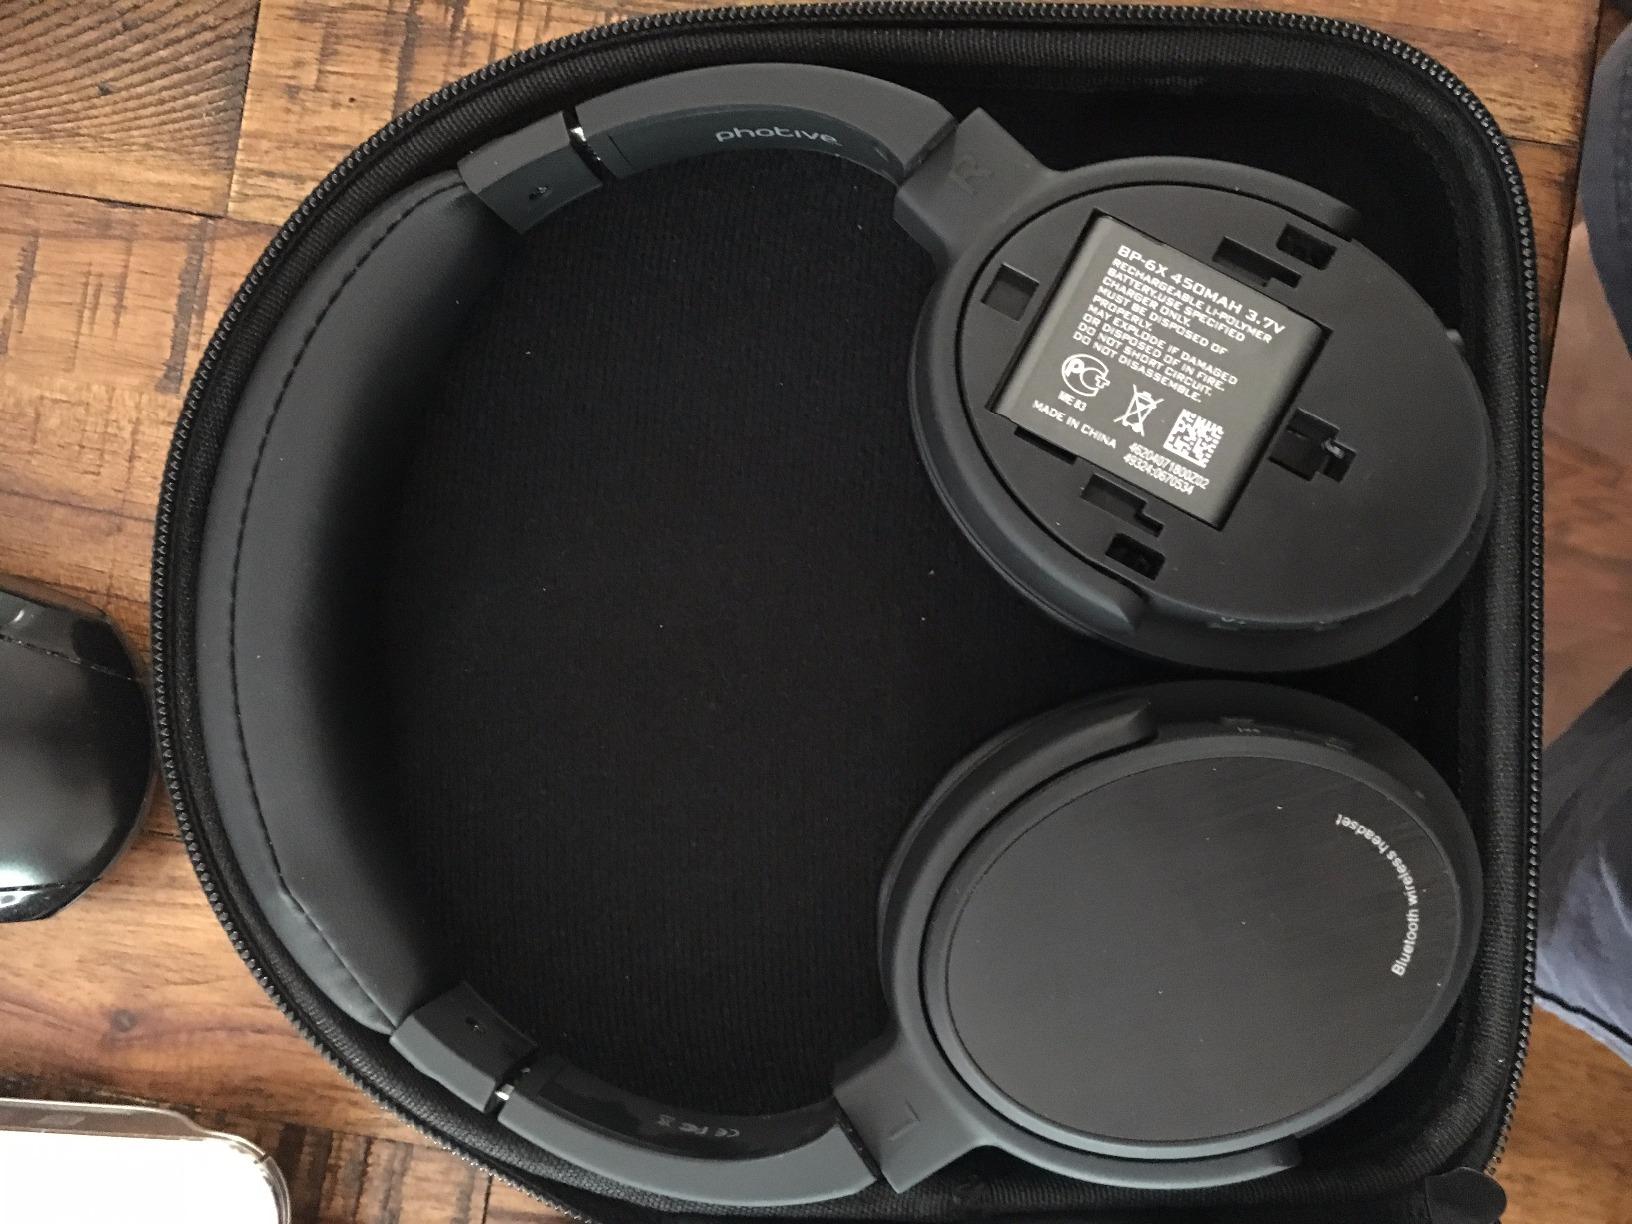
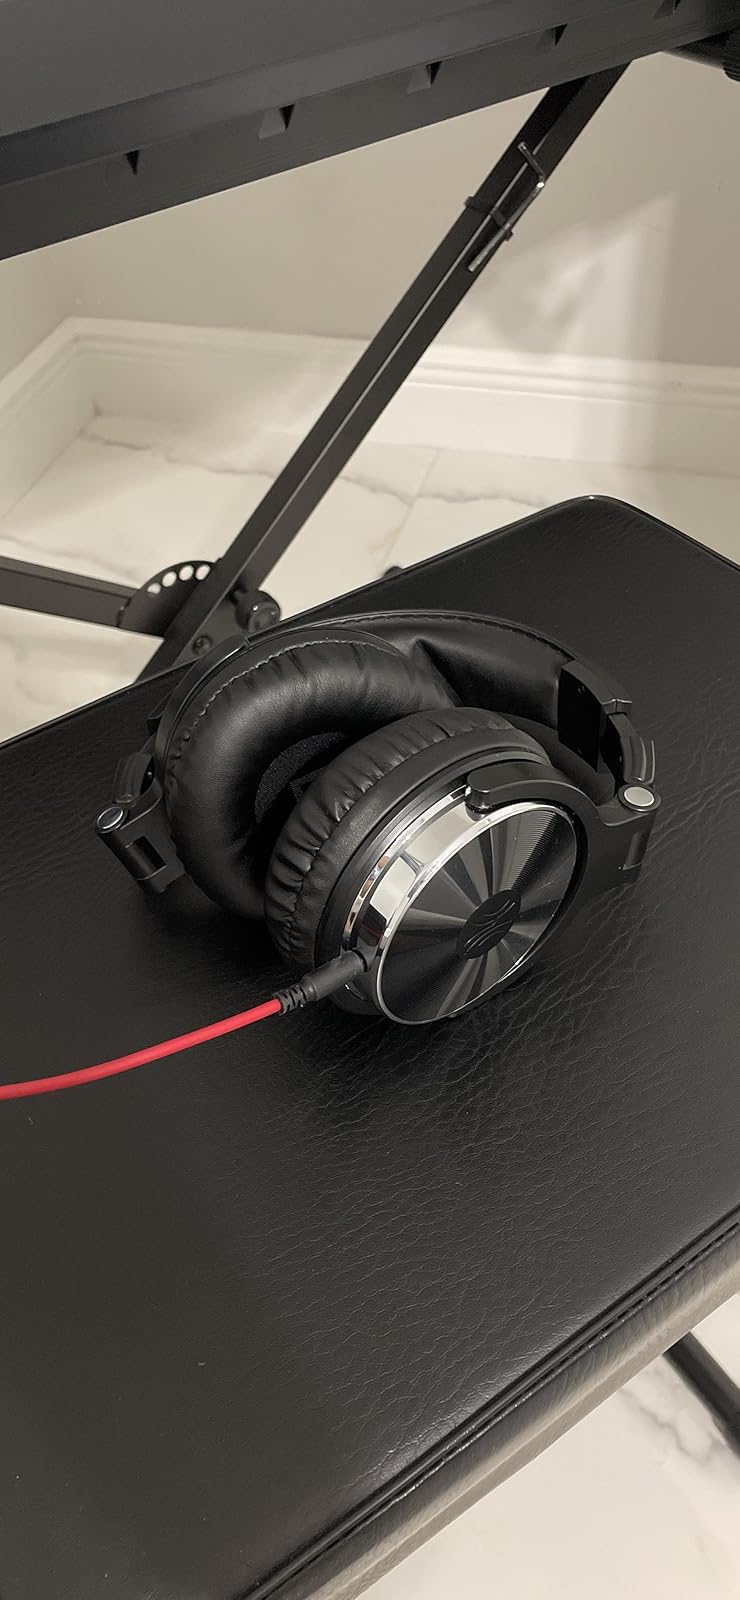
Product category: headphones
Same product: no